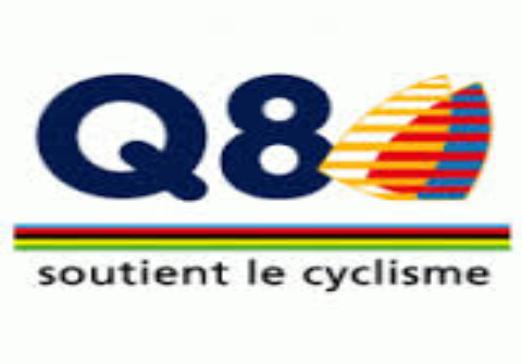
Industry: Leisure